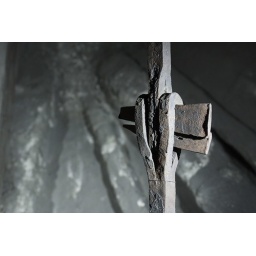
Shot through a glass plate in the floor of the art gallery on top of the church.